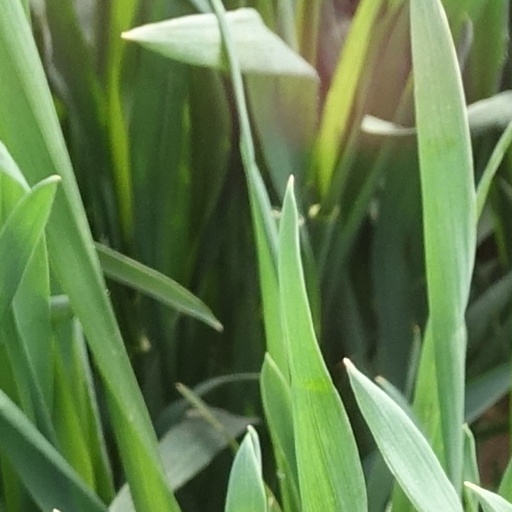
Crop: wheat